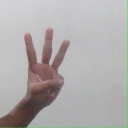
अक्षर: व